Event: Nepal Earthquake
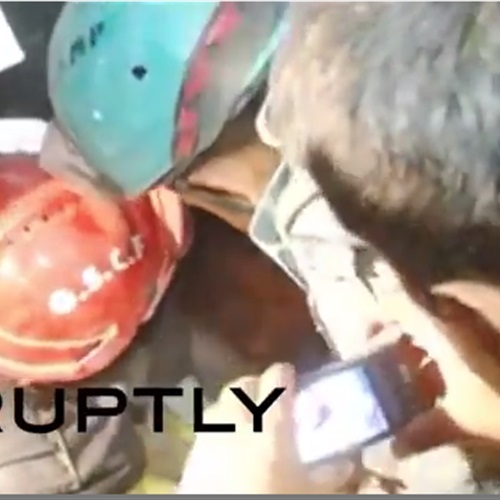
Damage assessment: no_damage